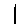
Label: 1